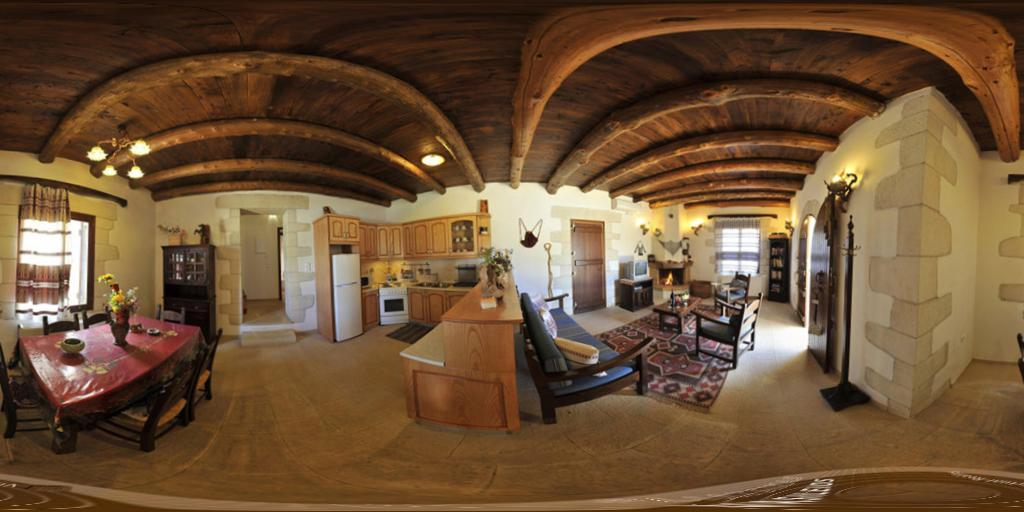
Referred object: the white refrigerator next to the kitchen cabinets

Referred object: the red tablecloth